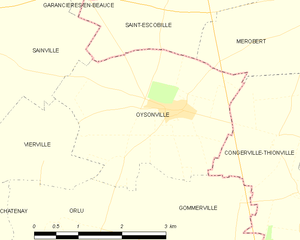
Carte d'Oysonville et des communes limitrophes.
Oysonville est une commune française située dans le département d'Eure-et-Loir, région Centre-Val de Loire. Oysonville appartient au canton d'Auneau et à l'arrondissement de Chartres. Ses habitants sont appelés les Oysonvillois ; au dernier recensement de 2017, ils étaient 525.